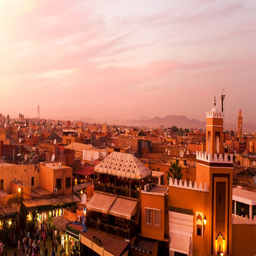
head out and relish the intoxicating city